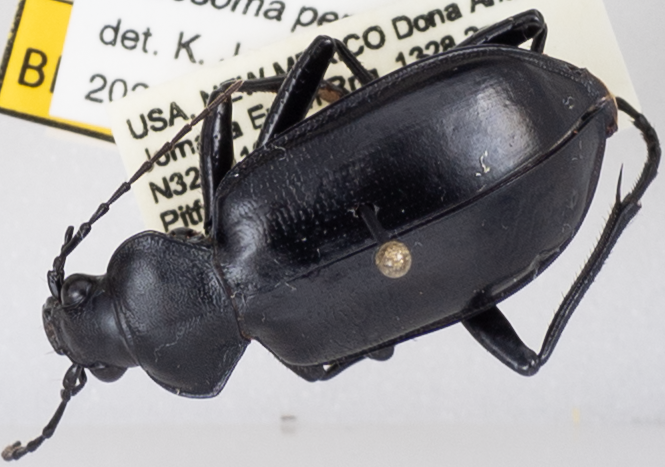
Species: Calosoma peregrinator
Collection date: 2021-08-17
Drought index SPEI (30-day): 0.06
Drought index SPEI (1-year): -0.77
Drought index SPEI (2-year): -0.024